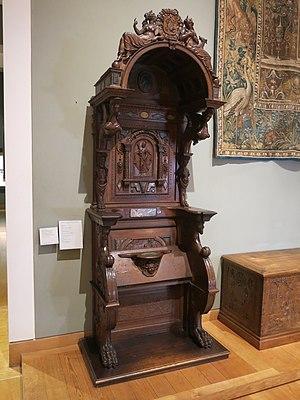
Siège des archevêques de Vienne (Isère). Le siège est présenté relevé en position de miséricorde. Noyer, fin du XVIe siècle. Collection Révoil. Acquisition 1828. Musée du Louvre.
L'histoire de Vienne inventorie, étudie et interprète l'ensemble des événements du passé liés à cette ville.
Vienne est une commune située au sud-est de la France, au confluent du Rhône et de la Gère, en région Auvergne-Rhône-Alpes dans le département de l'Isère. Elle est avec La Tour-du-Pin, l'une des deux sous-préfectures du département.